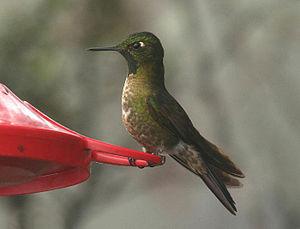
La Métallure émeraude est une espèce d'oiseaux appartenant à la famille des Trochilidae.
Metallura est un genre d'oiseaux-mouches de la sous-famille des Trochilinae.